Fairy

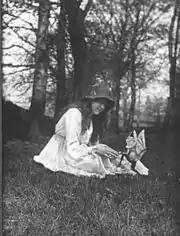
One of the five Cottingley Fairies photographs

Fairies appear as significant characters in William Shakespeare's "A Midsummer Night's Dream", which is set simultaneously in the woodland and in the realm of Fairyland, under the light of the Moon and in which a disturbance of nature caused by a fairy dispute creates tension underlying the plot and informing the actions of the characters. According to Maurice Hunt, Chair of the English Department at Baylor University, the blurring of the identities of fantasy and reality makes possible "that pleasing, narcotic dreaminess associated with the fairies of the play".